7th Illinois Infantry Regiment

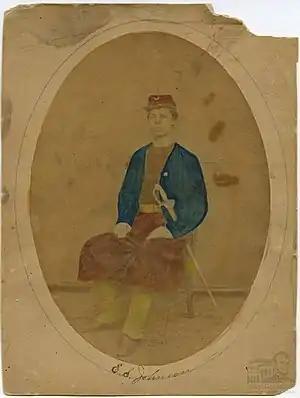
Edward S. Johnson of the 7th Illinois

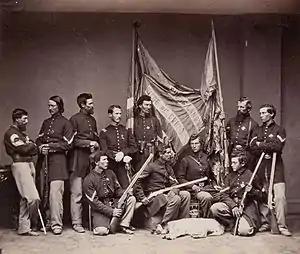
Colour-bearers of the 7th Illinois armed with Henry rifles

The 7th Illinois Infantry Regiment was an infantry regiment that served in the Union Army during the American Civil War.